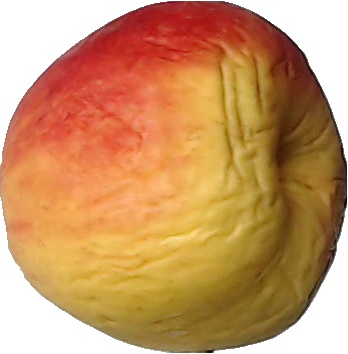
Label: apple_red_yellow_1